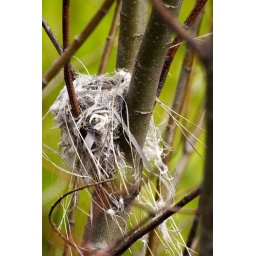
caught the bird in the middle of building its nest.